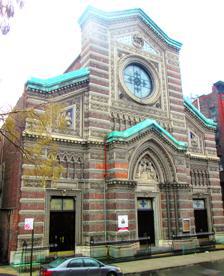
Building: St. Aloysius Catholic Church (New York City)
Country: United States of America
Year built: 1940
St. Aloysius Catholic Church (2014) General information Location 209-217 West 132nd Street Manhattan , New York City Construction started 1902 (church); 1940(school) Cost $60,000 (church); $60,000 (school) Client Roman Catholic Archdiocese of New York Technical details Structural system Masonry Design and construction Architect(s) William W. Renwick (1902 church); Starret & Van Vleck & Purdy & Henderson (1940 school) Website https://staloysiuschurchny.org/ The St. Aloysius Catholic Church is a Catholic parish in the Archdiocese of New York , located at 209-217 West 132nd Street between Adam Clayton Powell Jr. Boulevard and Frederick Douglass Boulevard in the Harlem neighborhood of Manhattan , New York City . It was built in 1902-04 and was designed by William W. Renwick – the nephew of James Renwick Jr. – in the Italian Gothic Revival style . It has been called a "little-known treasure". The church was designated a New York City Landmark on January 30, 2007. History and description The St. Aloysius congregation was established in 1899 and has been staffed by the Jesuit Fathers , of which Saint Aloysius Gonzaga was himself a member. The congregation was originally primarily German, Irish and Italian immigrants and their families. The current congregation is primarily African American, and gospel music is utilized in the services. The brick church designed by Renwick has an "usually intricate facade, with colorful bands of red brick, celadon glazed bricks and polychrome terra cotta," creating "an evocative and delicate facade." Sculpted reliefs on the depict Christ, the Holy Family and two angels. The overall design compares favorably to Renwick's All Saints Church on East 129th Street, and may have been inspired by Renwick's travels in Italy before joining his uncle's firm. Gallery In 1914 Entrance Top Circular window detail Top right of facade Relief sculpture detail See also List of New York City Landmarks References Notes